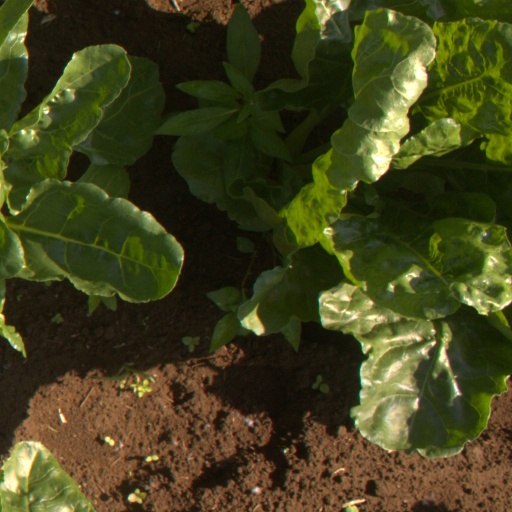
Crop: sugar beet